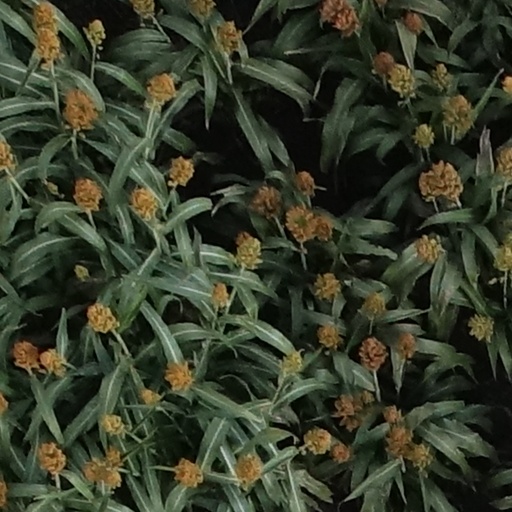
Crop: sorghum